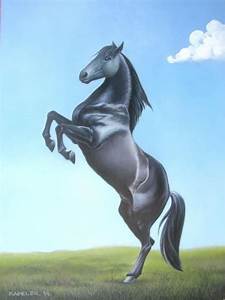
Label: horse